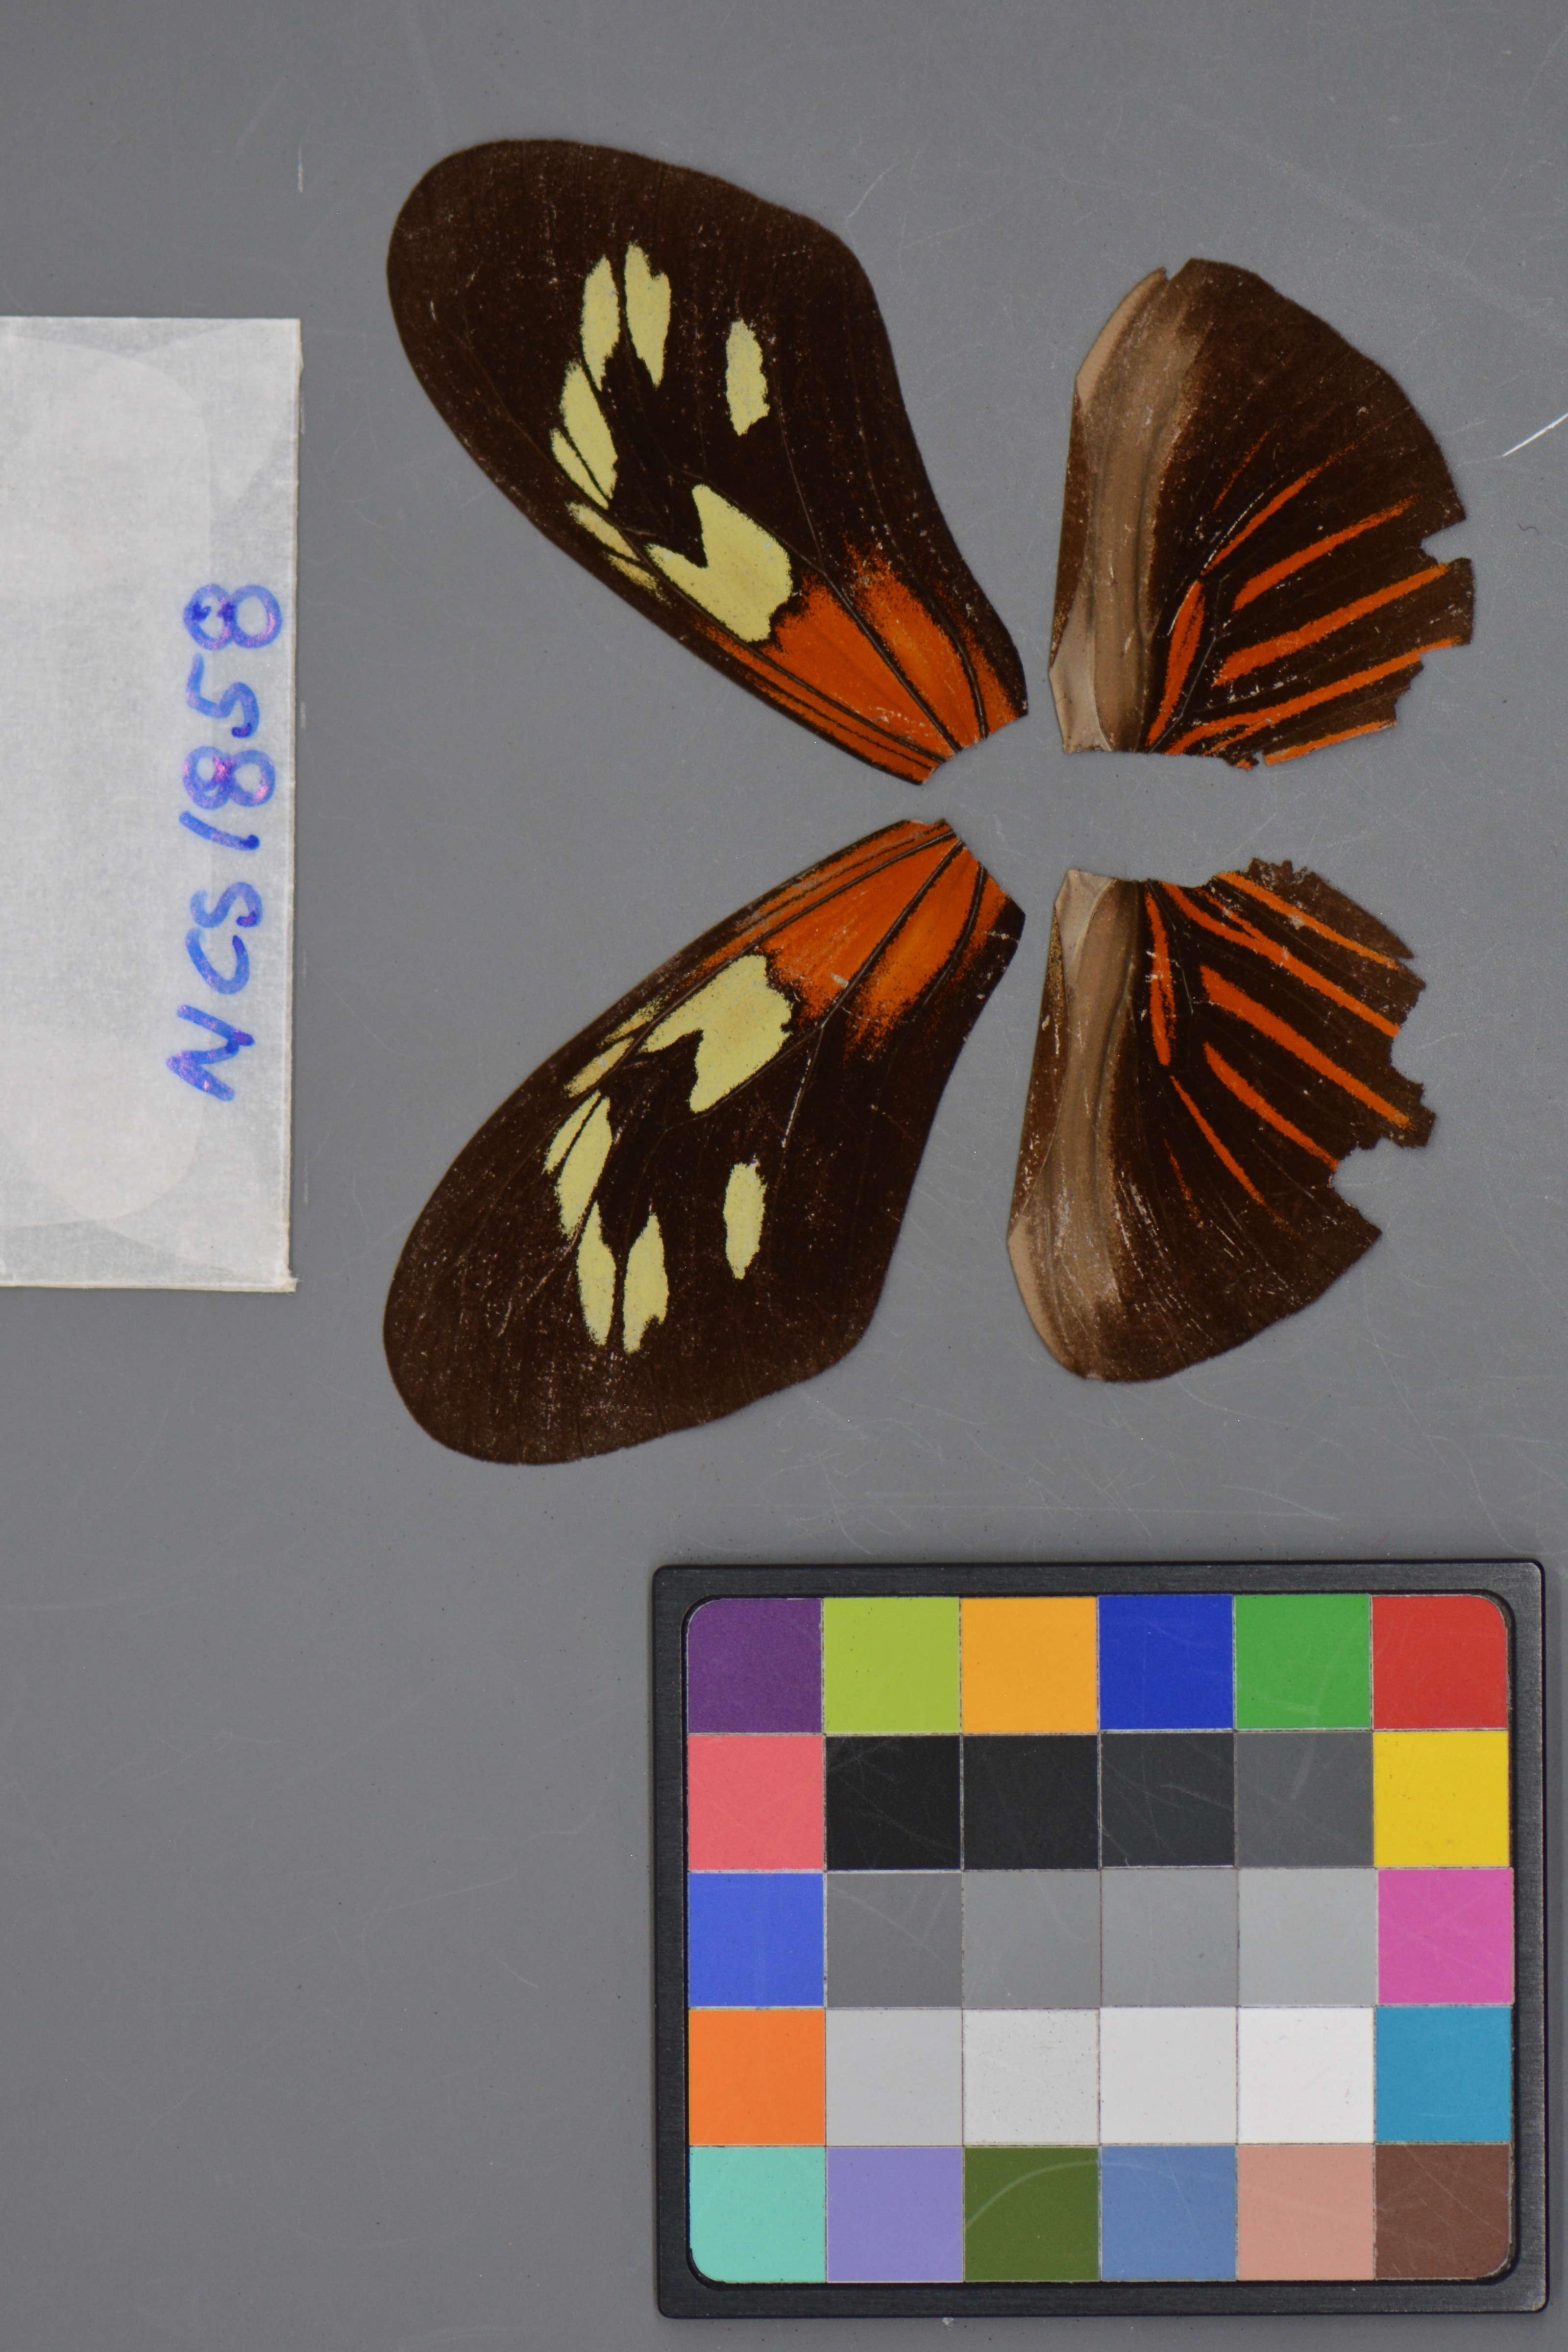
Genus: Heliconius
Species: erato
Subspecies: erato
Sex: male
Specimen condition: damaged
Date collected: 04-Jul-09